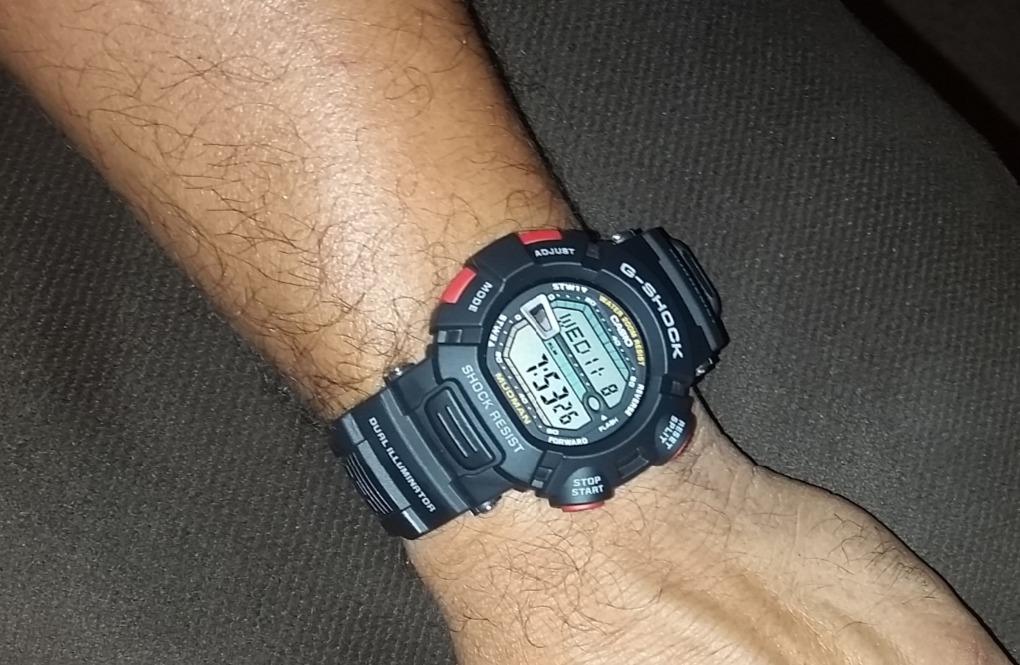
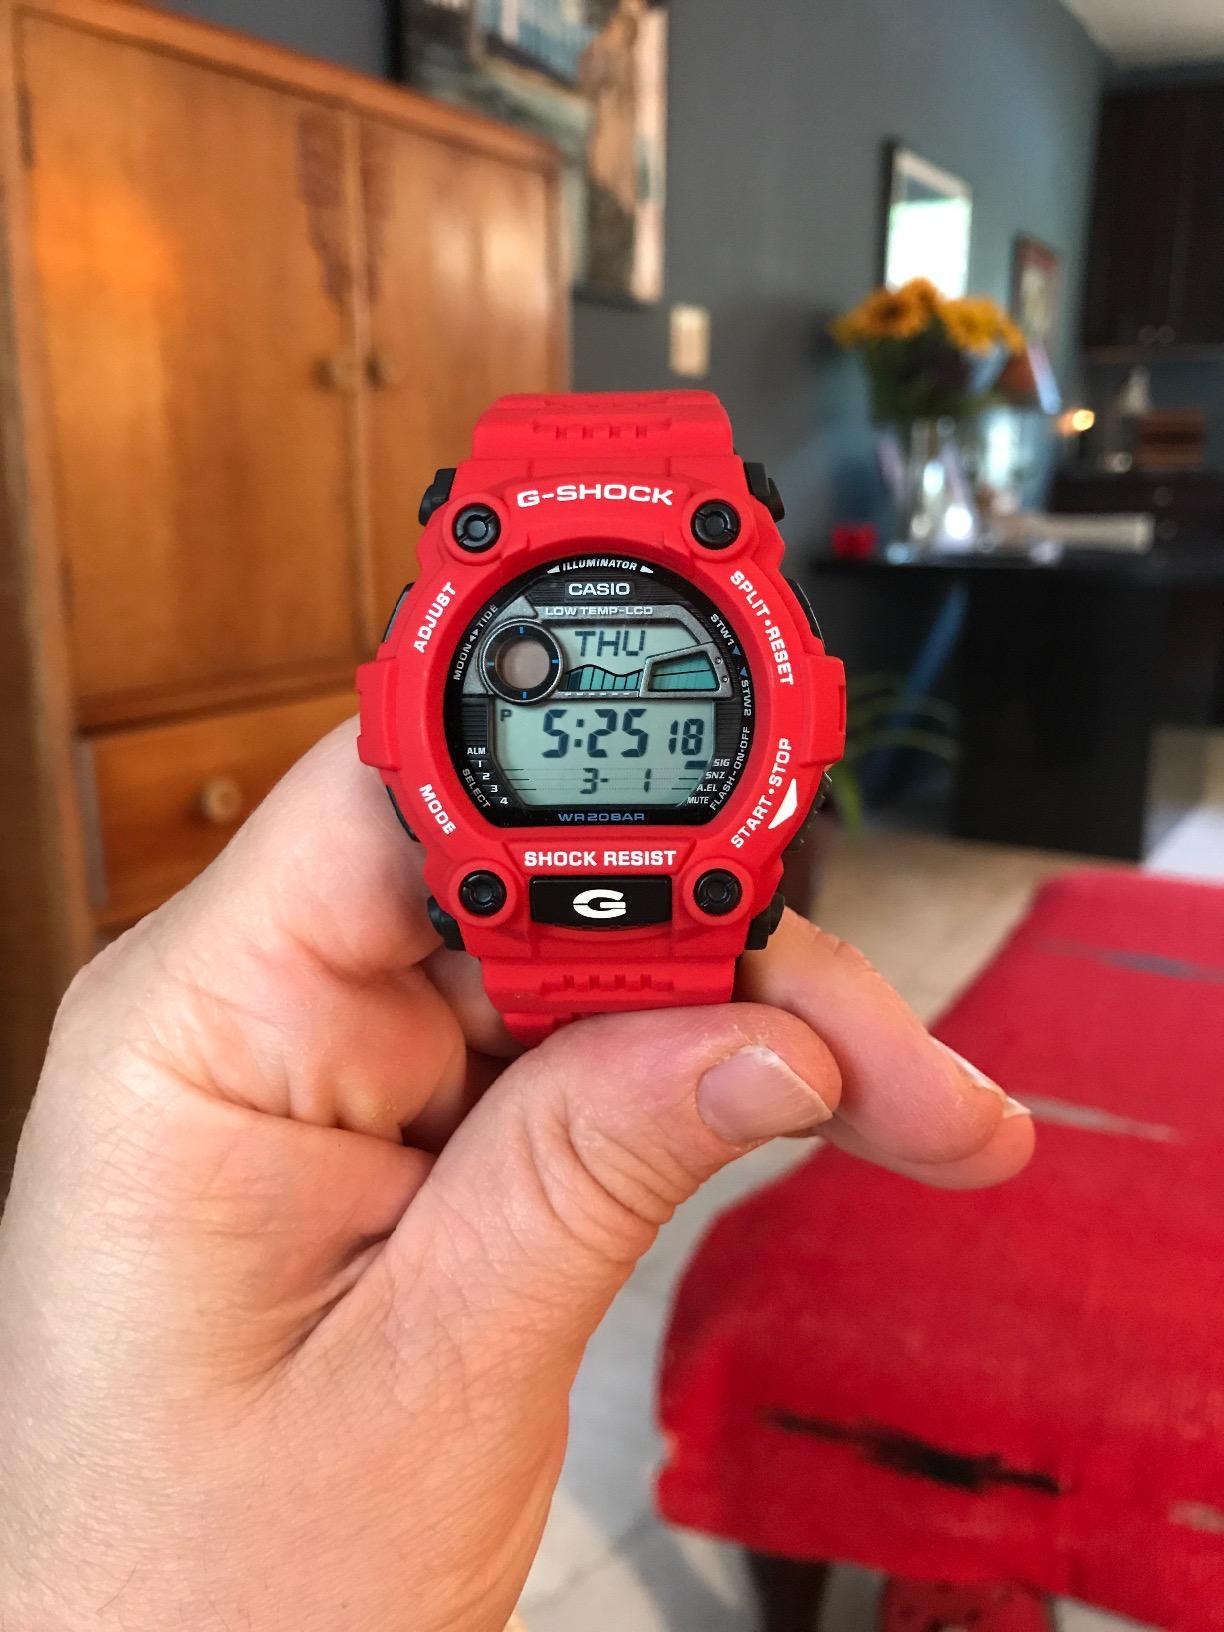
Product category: accessories_watch
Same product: no